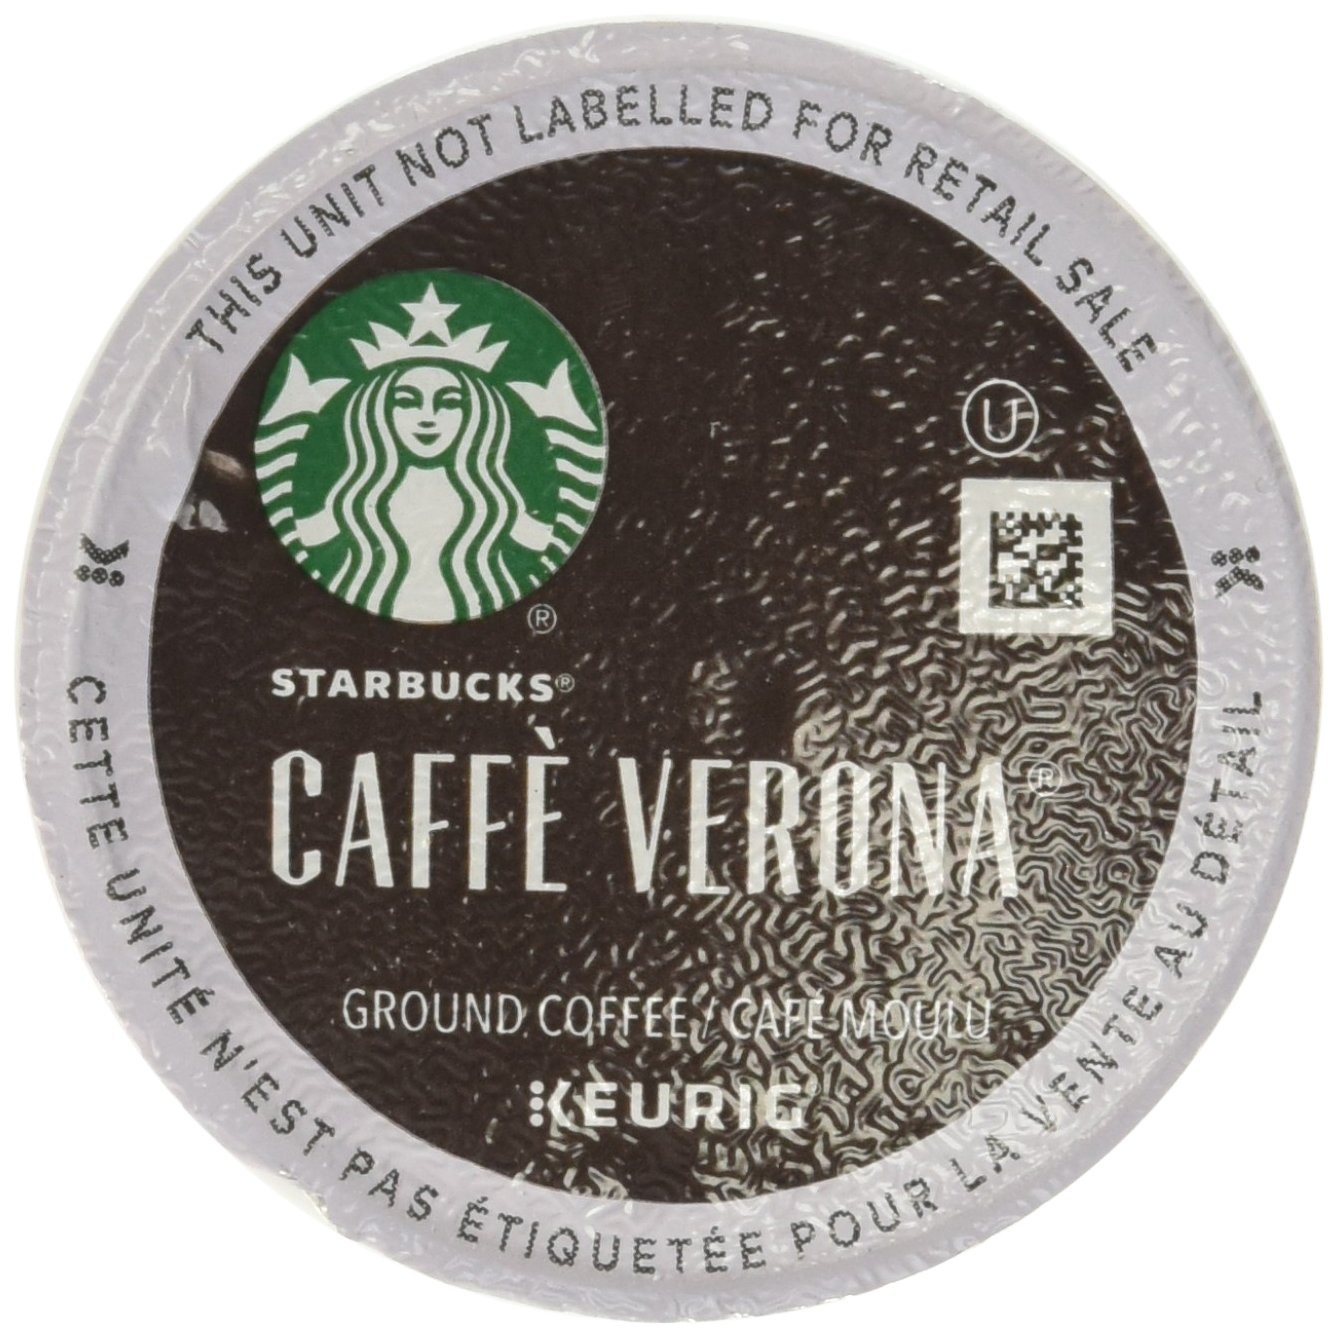
Item Name: Starbucks K-Cup Coffee Pods—Dark Roast Coffee—Caffè Verona for Keurig Brewers—100% Arabica—4 boxes (96 pods total)
Bullet Point 1: PREMIUM COFFEE IN KEURIG K-CUPS—Starbucks delivers exceptional coffee cup after cup with Caffè Verona dark roast coffee K-Cups—24 total coffee pods for Keurig coffee makers
Bullet Point 2: STARBUCKS CAFFÈ VERONA BLEND—A well-balanced and rich dark roast coffee, Starbucks Caffè Verona blend is a storied dark roast with notes of dark cocoa and caramelized sugar
Bullet Point 3: FRESH TASTE—Starbucks adheres to the highest quality standards—delivering you the same carefully roasted 100 percent arabica coffee beans we brew in our cafés
Bullet Point 4: MAKE IT YOUR OWN—Whether you like black coffee or adding personal touches of inspiration, like milk, cream, syrup or a variety of other additions, Starbucks is the perfect everyday coffee you can make your own
Bullet Point 5: ETHICALLY SOURCED—Starbucks is committed to 100 percent ethical coffee sourcing in partnership with Conservation International
Value: 96.0
Unit: Count

Price: 22.65